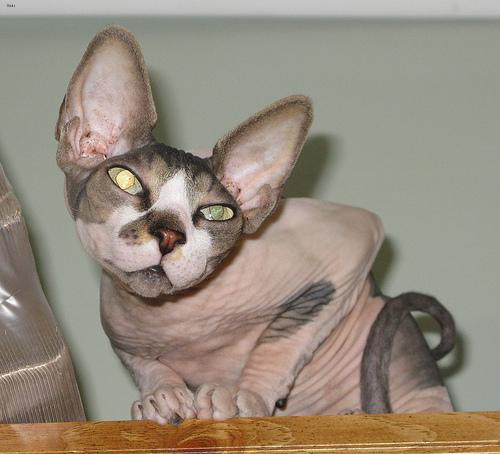
Breed: Sphynx